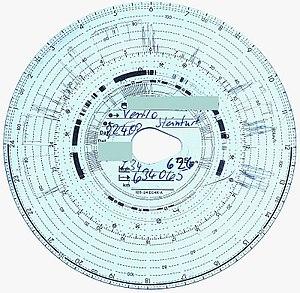
La formation en transport routier est un cours donné par une école spécialisée en véhicules lourds, dans le but d'obtenir un permis de conduire pour manœuvrer des camions, des tracteurs routiers, et des autobus. Il faut cependant ne pas confondre le permis C qui permet de conduire des véhicules isolés affectés au transport de marchandises de plus de 3,5 tonnes de PTAC et le permis D permettant de conduire des véhicules de transport en commun de personnes de plus de 8 passagers, conducteur non compris.